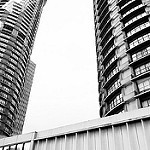
Label: buildings